Fairport High School

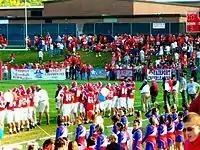
FHS Homecoming Football Game

The Fairport High School athletic nickname is the Red Raiders. The school's colors are red, white and blue. FHS has a strong athletic tradition in many of its varsity sports such as baseball, basketball, cheerleading, football, field hockey, ice hockey, lacrosse, tennis, volleyball, soccer, softball, swimming, gymnastics, and cross country. Fairport offers 35 varsity sports as well as offerings at the junior varsity and modified levels.